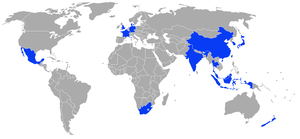
Nations participant à la Thomas Cup 2016.
La 29ᵉ édition du championnat du monde de badminton par équipes masculines, appelé également Thomas Cup, a lieu du 15 au 22 mai 2016 à Kunshan en Chine.